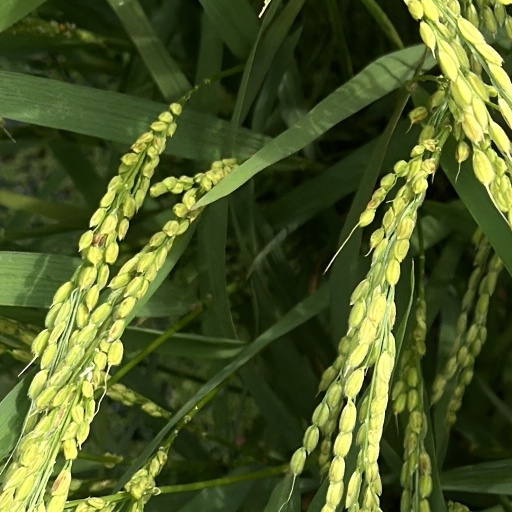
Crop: rice